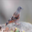
Label: bird